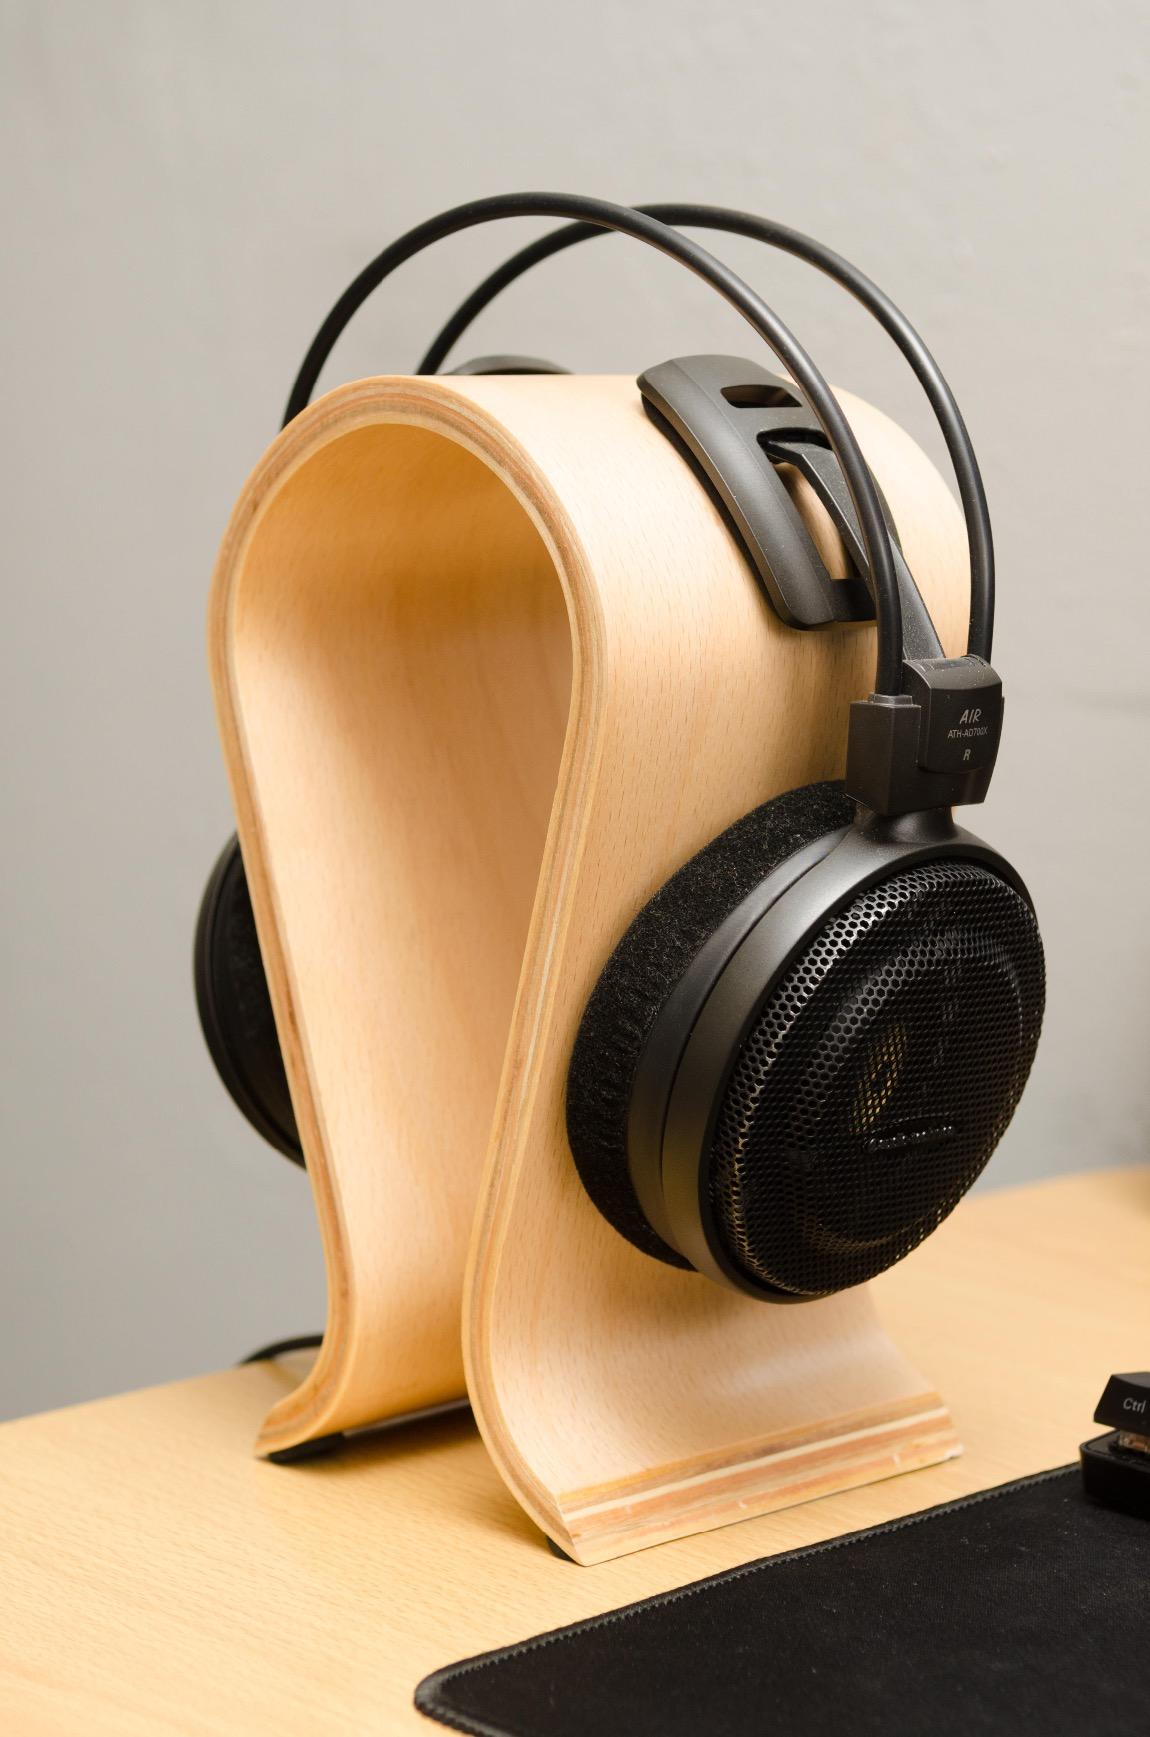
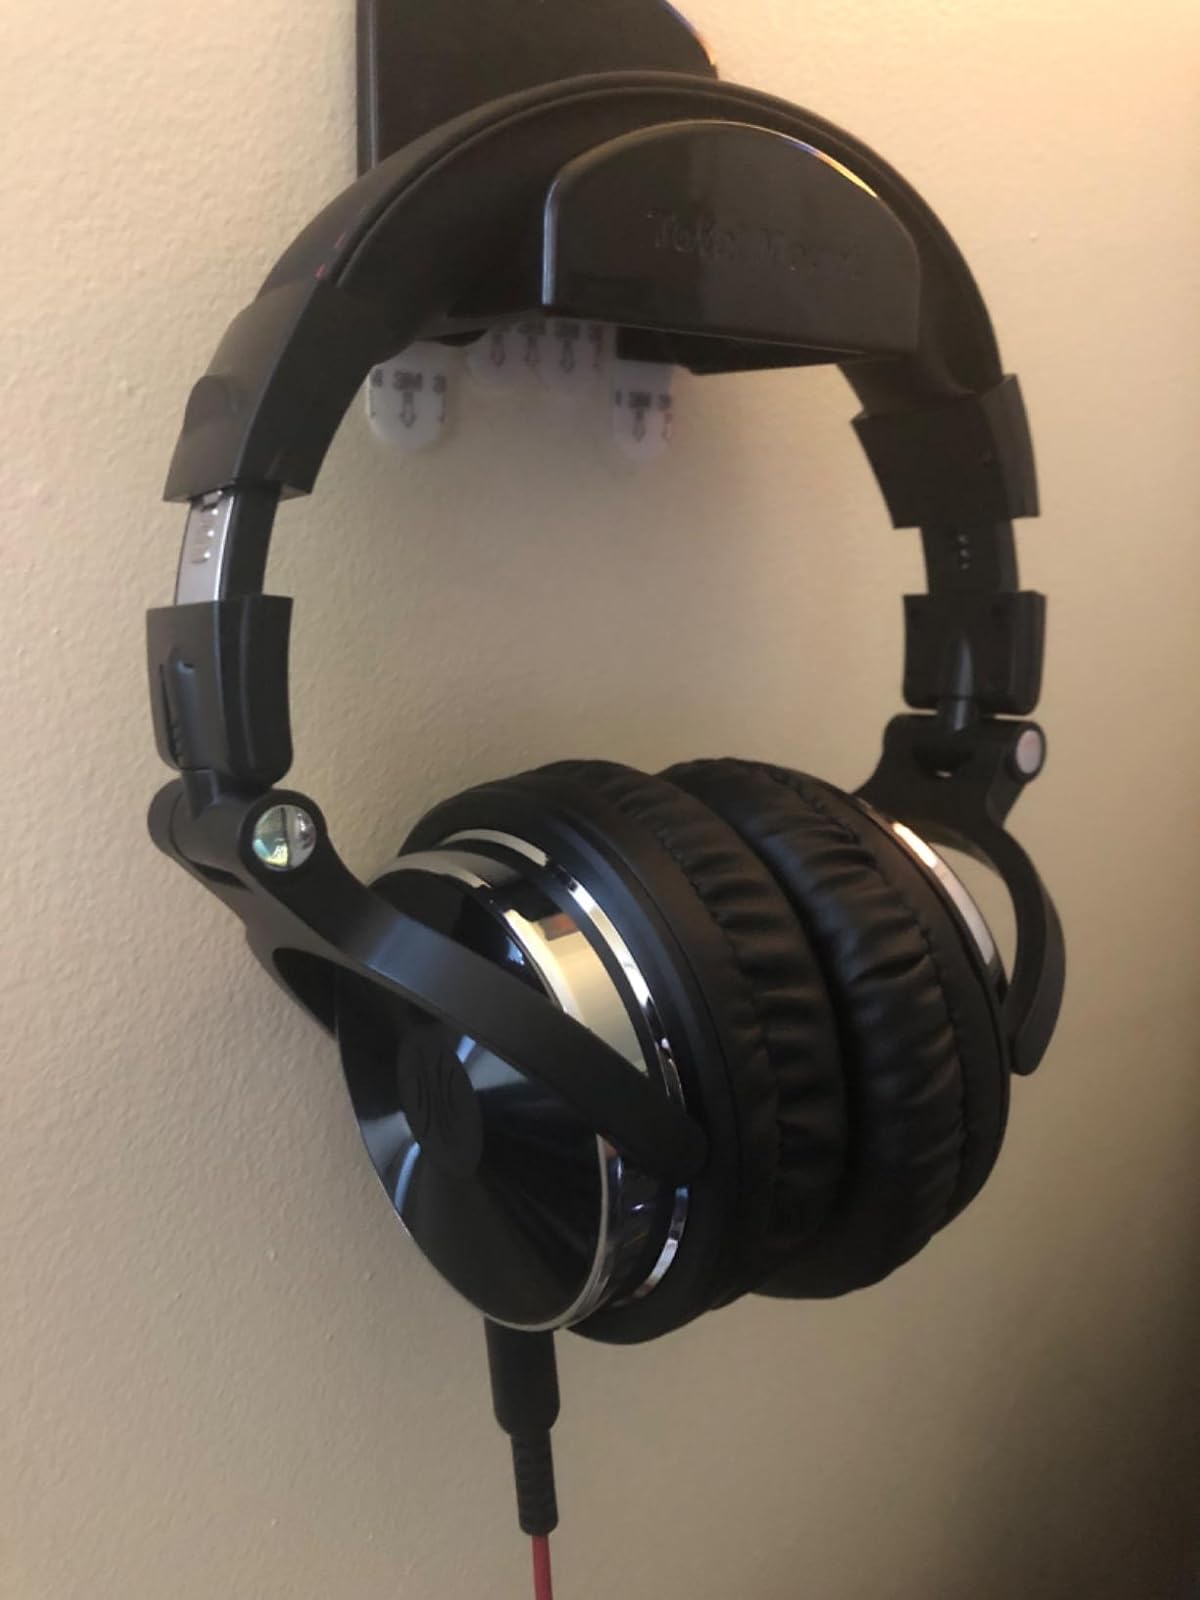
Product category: headphones
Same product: no